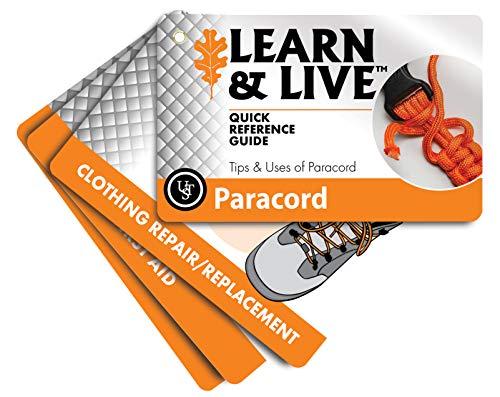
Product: UST Learn & Live Educational Card Set with Durable, Waterproof, Compact Design and Essential Outdoor Skills for Hiking, Camping and Outdoor Survival
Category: Toys & Games | Learning & Education | Flash Cards
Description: EASE OF USE: Contains all the vital information to learn how to use paracord in emergency situations in the wilderness or during outdoor adventures.
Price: $5.70 $ 5 . 70
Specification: Product Dimensions:         3.5 x 0.2 x 2.2 inches ; 0.32 ounces    |Shipping Weight: 0.3 ounces (View shipping rates and policies)|ASIN: B00YDQIKPY|California residents:  Click here for Proposition 65 warning.|Item model number: 20-80-1060|    #235    in Flash Cards